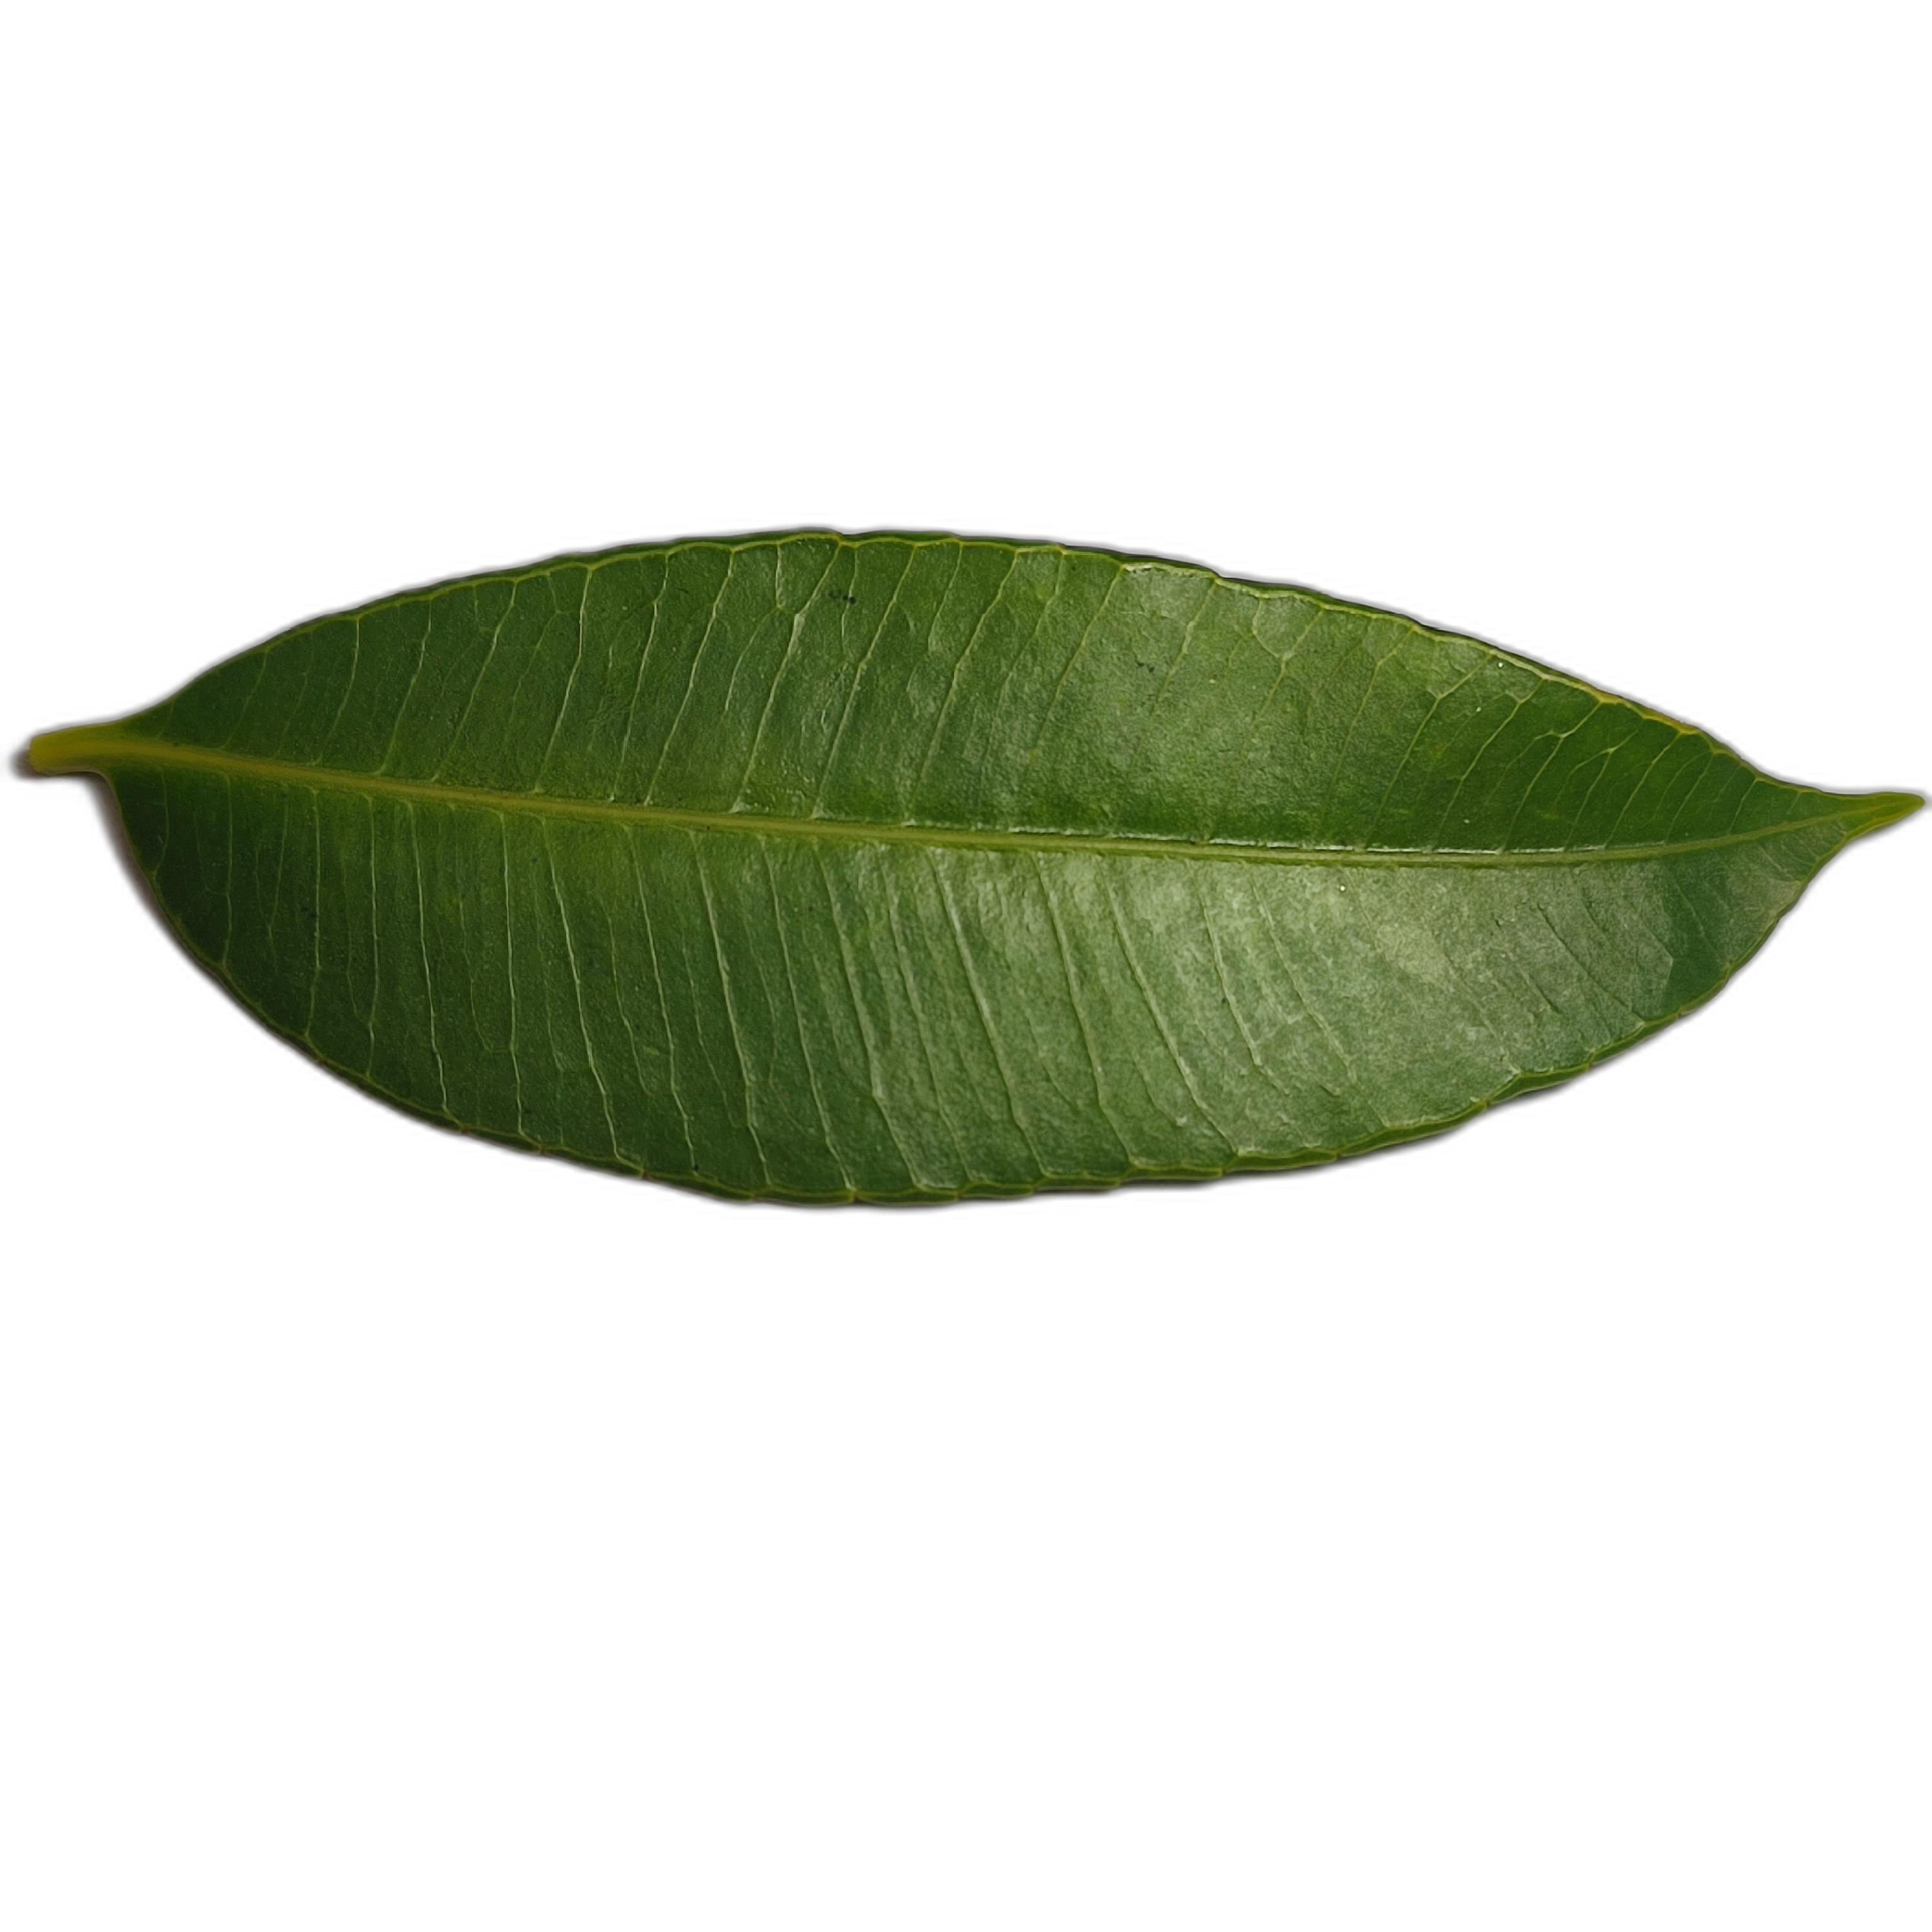
Label: healthy